Northrop Grumman E-8 Joint STARS

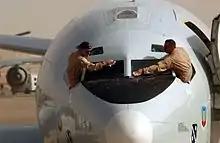

The radar and computer subsystems on the E-8C can gather and display broad and detailed battlefield information. Data is collected as events occur. This includes position and tracking information on enemy and friendly ground forces. The information is relayed in near-real time to the US Army's common ground stations via the secure jam-resistant surveillance and control data link (SCDL) and to other ground C4I nodes beyond line-of-sight via ultra high-frequency satellite communications.